Shuttle train

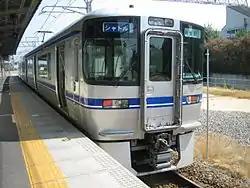
Aichi Loop Line shuttle train at Mikawa-Toyota Station, Toyota, Aichi Prefecture, Japan

A shuttle train is a train that runs back and forth between two points, especially if it offers a frequent service over a short route. Shuttle trains are used in various ways, in various parts of the world. They commonly operate as a fixed consist, and run non-stop between their termini. They can be used to carry passengers, freight, or both.